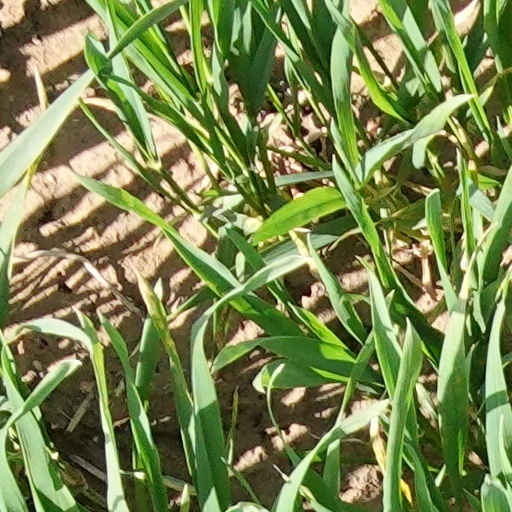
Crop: wheat